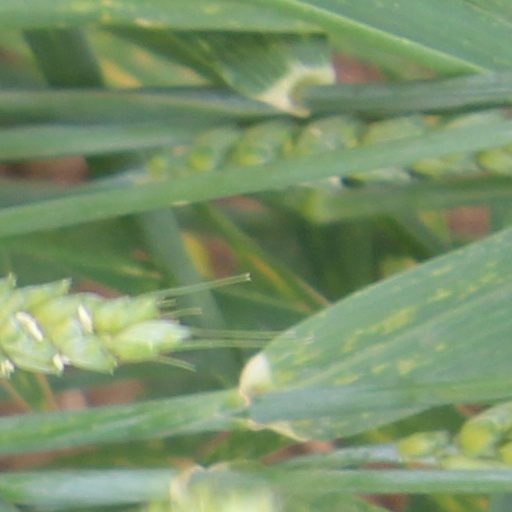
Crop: wheat